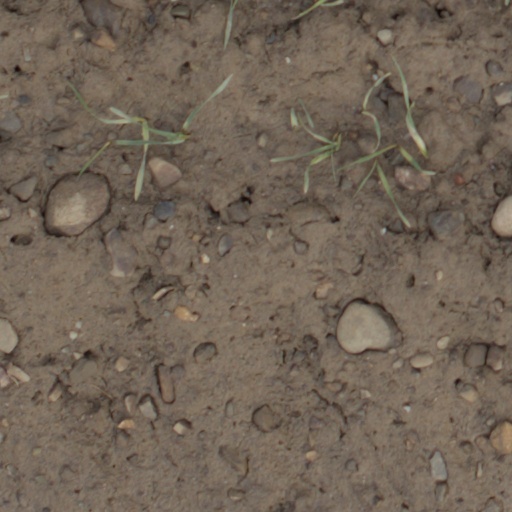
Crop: wheat